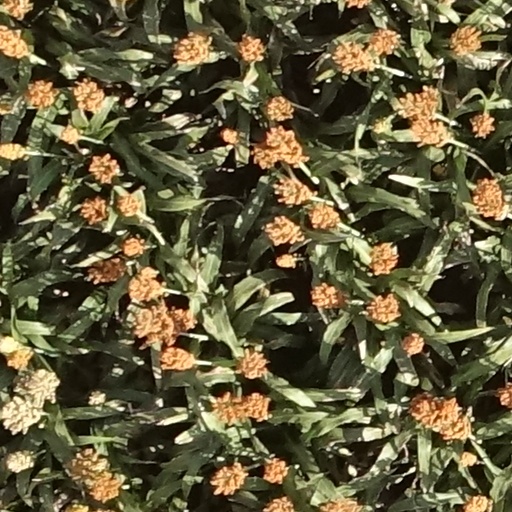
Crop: sorghum